Marcos Croce

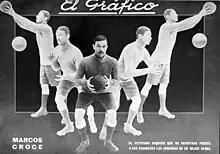
A 34 years old Croce on the cover of "El Gráfico", May 1928

In 1928, Croce (who was playing for Sportivo Palermo) was part of the Capital Federal Combined that played two friendly matches v Scottish side Motherwell F.C. in Buenos Aires. Those exhibition games were scheduled as part of Motherwell tour of South America. Croce's good performances gained him recognition by the press, even appearing on the cover of sports magazine "El Gráfico".